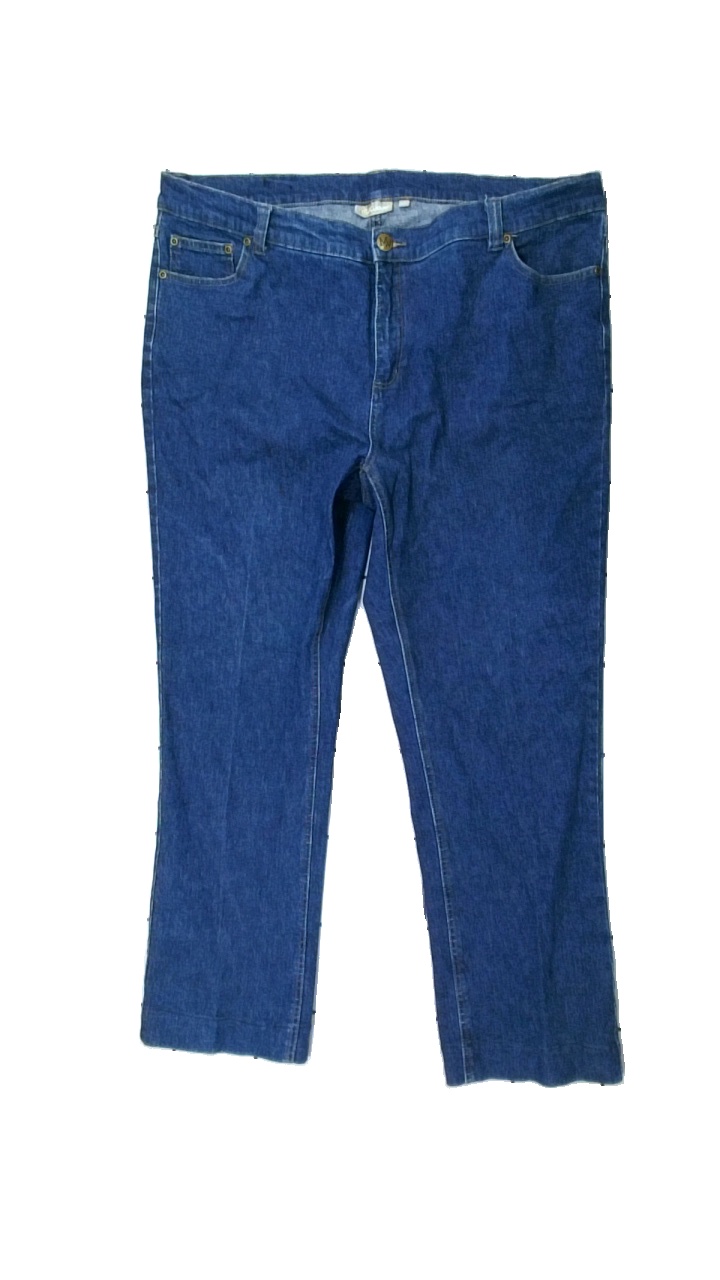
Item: Jeans (Ladies)
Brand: Mywear (ica)
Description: blå jeans med fläckar fram
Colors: Blue
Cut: Regular
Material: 100% cotton
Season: All
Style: Denim
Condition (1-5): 3
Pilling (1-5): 5
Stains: Major
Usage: Export
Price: <50